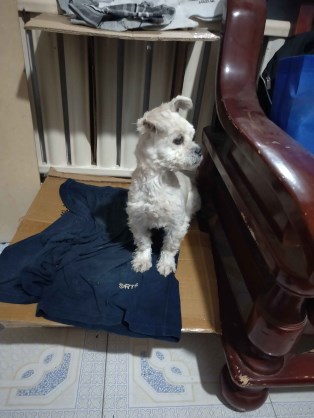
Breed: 480-n000125-Pekinese